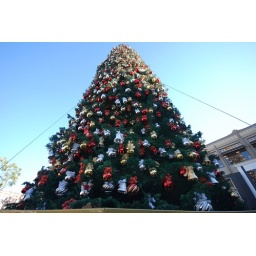
Giant pine tree at Americana Mall in Glendale